Cincinnati Union Terminal

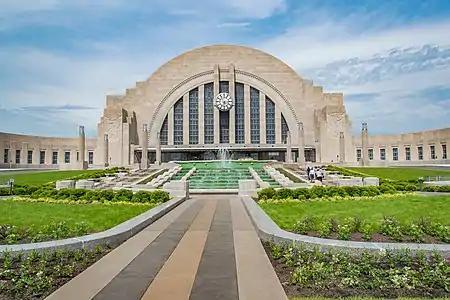
Main (east) facade

Cincinnati Union Terminal is an intercity train station and museum center in the Queensgate neighborhood of Cincinnati, Ohio. Commonly abbreviated as CUT, or by its Amtrak station code, CIN, the terminal is served by Amtrak's "Cardinal" line, passing through Cincinnati three times weekly. The building's largest tenant is the Cincinnati Museum Center, comprising the Cincinnati History Museum, the Museum of Natural History & Science, Duke Energy Children's Museum, the Cincinnati History Library and Archives, and an Omnimax theater.